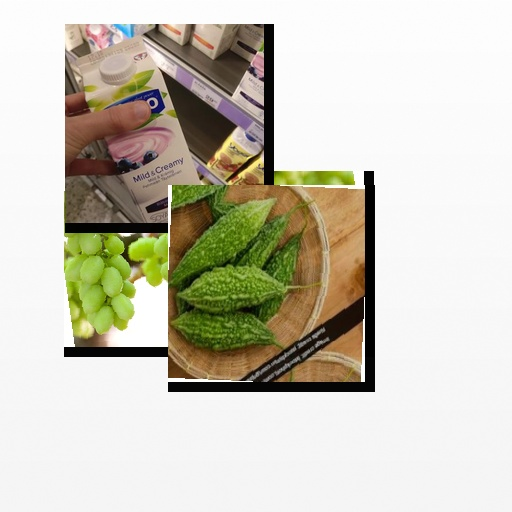
Food items: soyghurt, grapes, bitter_gourd